The Old Rep

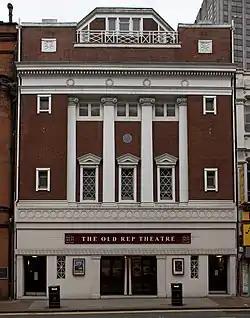
The Façade of The Old Rep as seen from Station Street

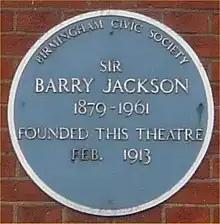
Blue plaque to founder, Barry Jackson, above the entrance

The Old Rep is a historic Grade II listed theatre, located on Station Street in Birmingham, England. Upon opening in 1913, as the Birmingham Repertory Theatre, it became the United Kingdom's first purpose-built repertory theatre and the permanent home for Barry Jackson's Birmingham Repertory Company, which had been officially established in 1911, having evolved from his amateur theatre group ‘The Pilgrim Players’, which had been founded in 1907. A man of considerable means, Jackson funded the entire construction of the theatre and established his professional, resident company there, which soon became a major powerhouse within the British theatre due to the actors it produced and its innovative stagings of the works of both Shakespeare and George Bernard Shaw, resulting in some considering it to be Birmingham’s answer to The Old Vic.